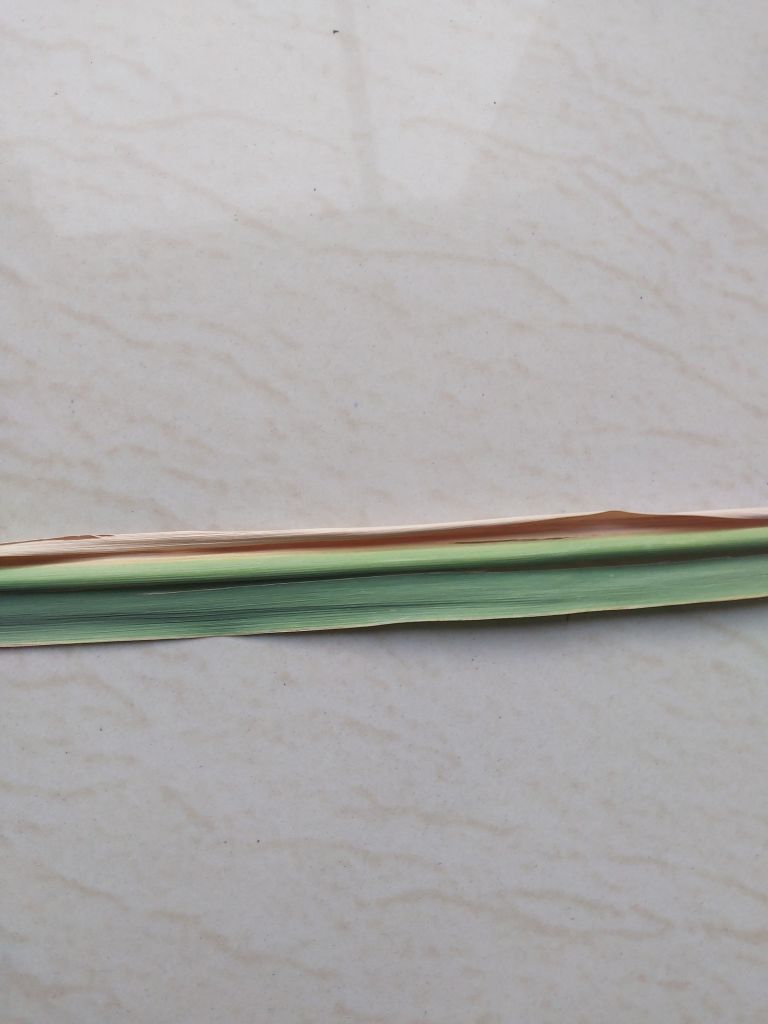
Label: Banded Chlorosis